HMH-461

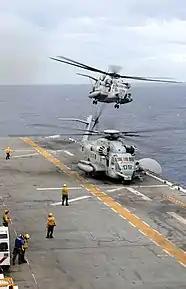

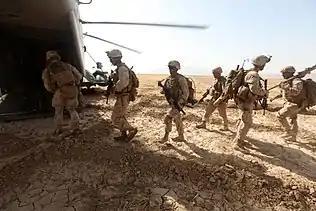
HMH-461 conducts a raid in support of Golf Company, 2nd Battalion, 8th Marines during OEF 13.1.

Shortly after returning home, the squadron received a warning to embark HMH-461 to go to Mar Del Plata, Argentina to support the President of the United States in support of the 4th Summit of the Americas. Two and a half weeks were spent in Argentina before returning to United States.